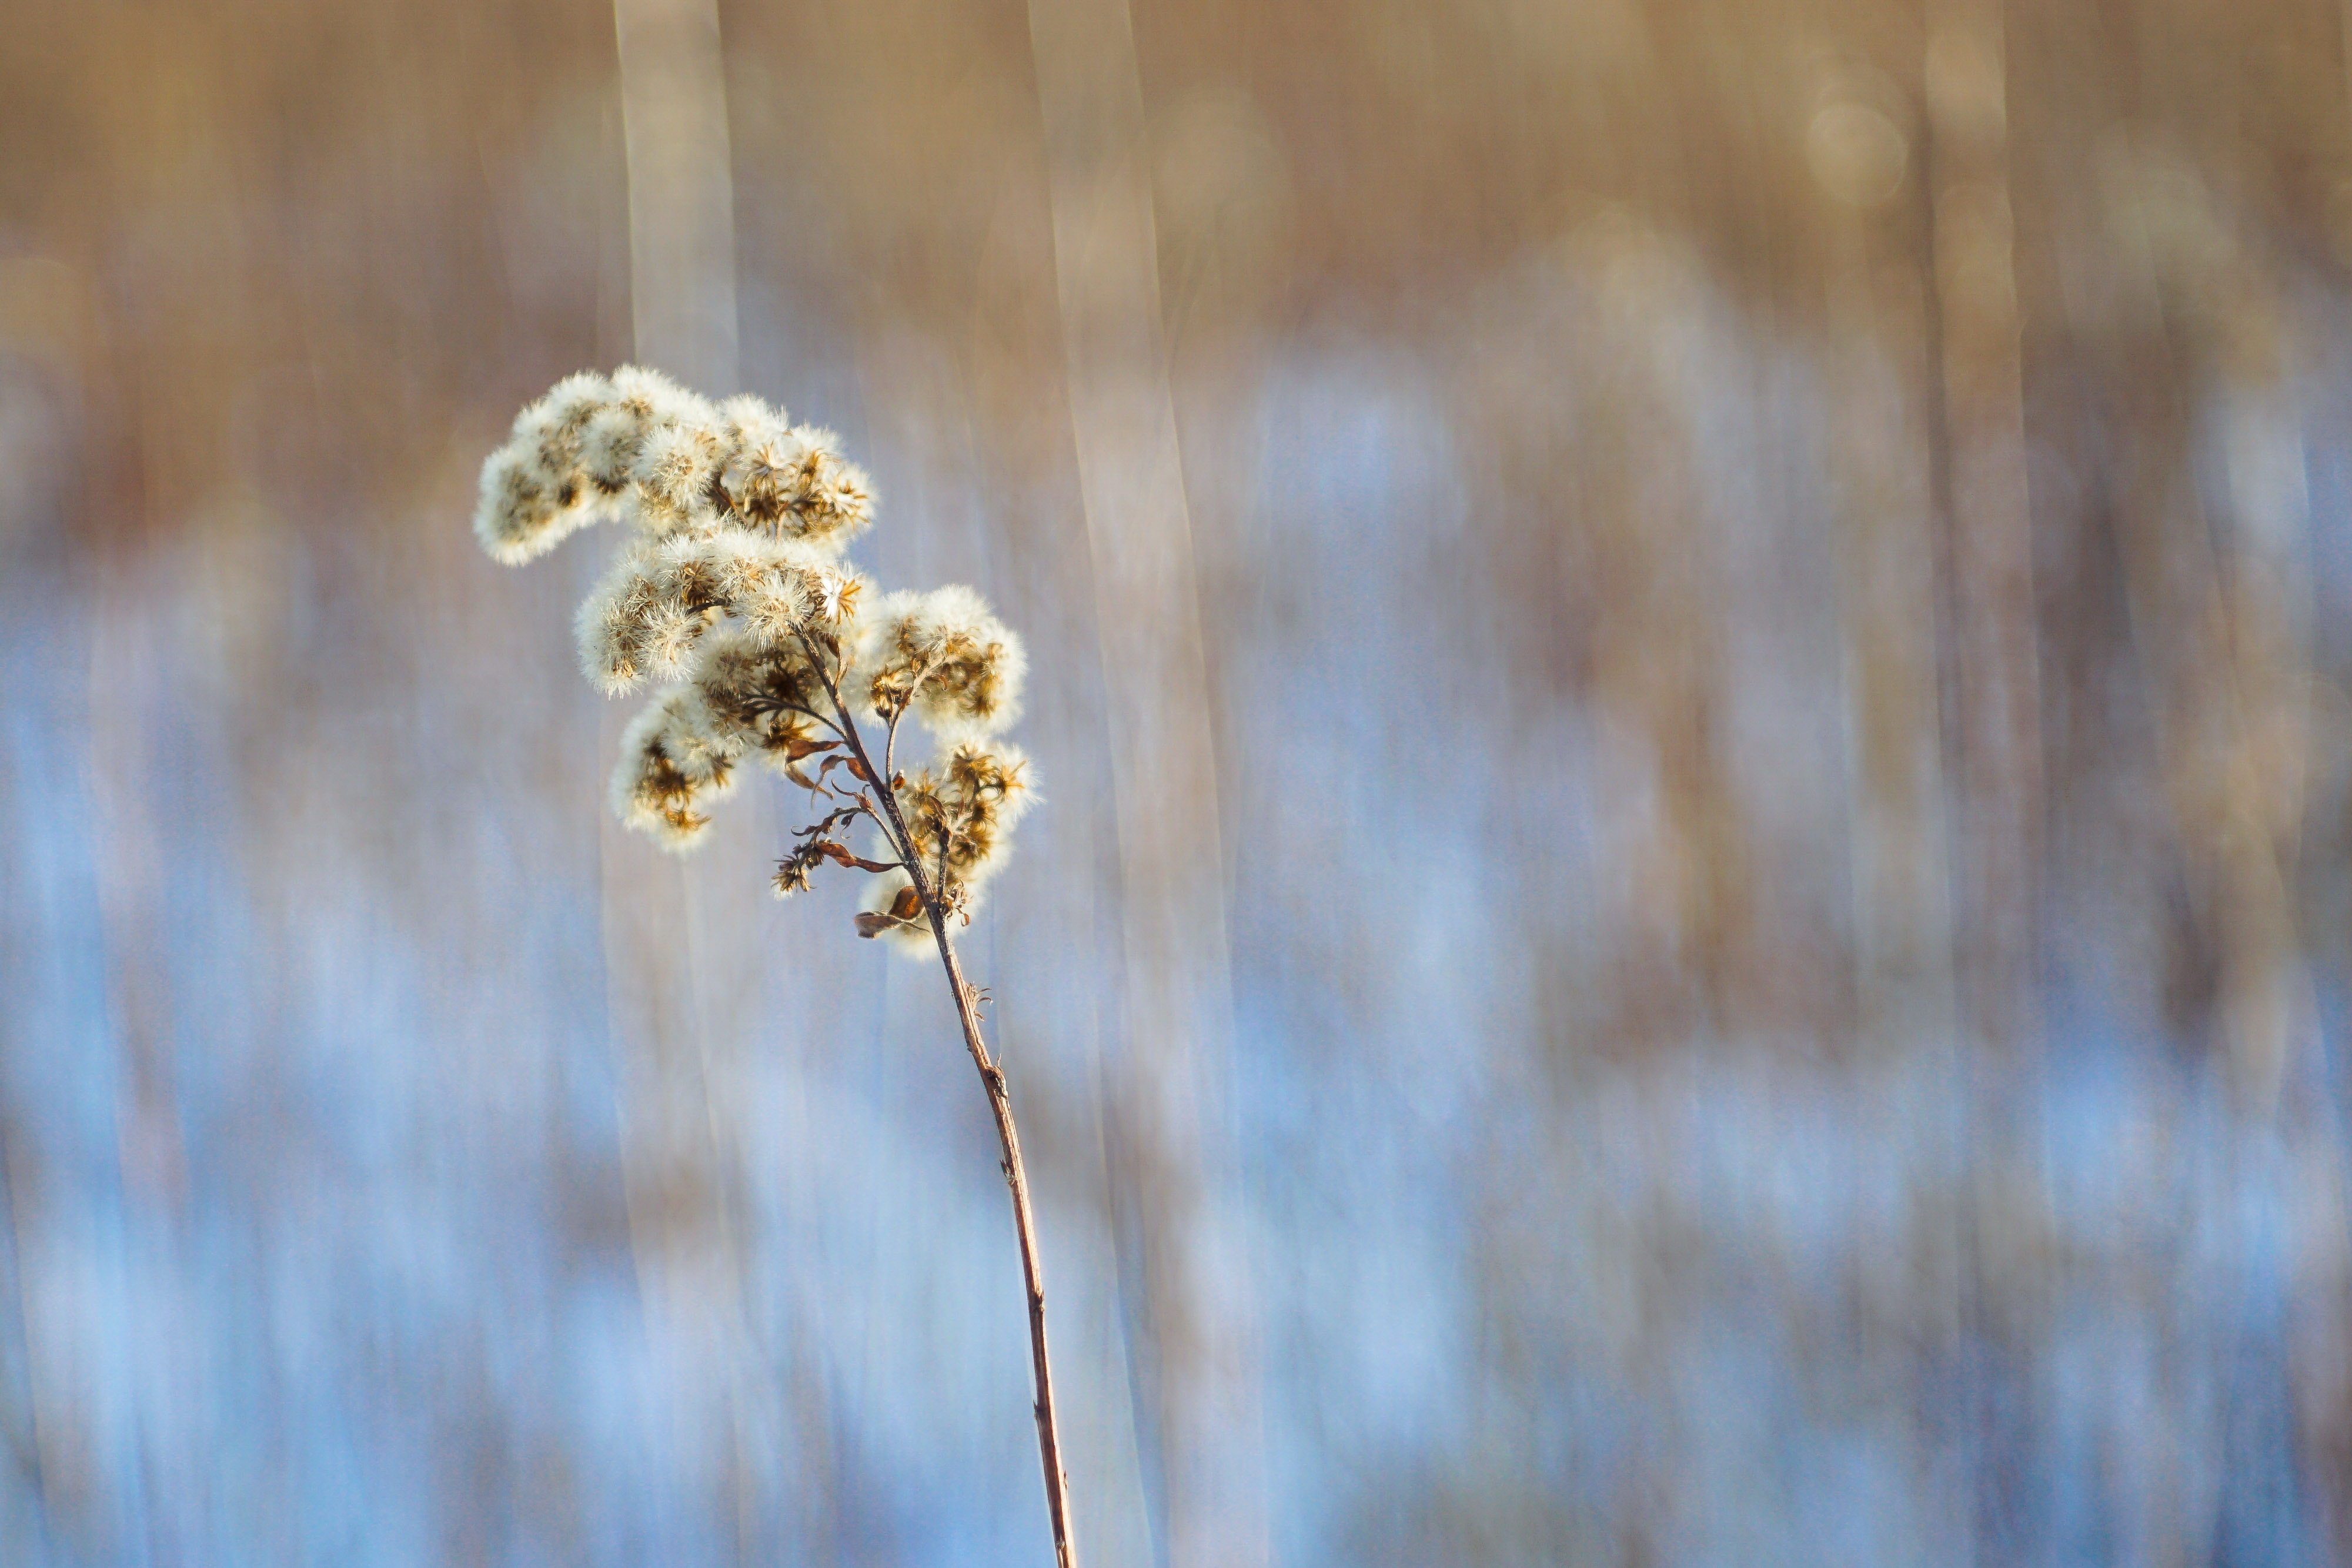
nature, branch, snow, winter, frost, spring, twig, close up, fluff, freezing, macro photography, dry plant, solidago canadensis, grass family, plant stem